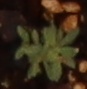
Label: Kochia